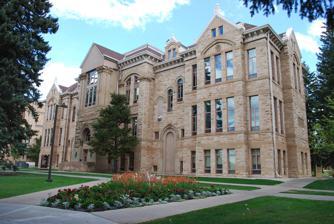
Building: Old Main (University of Wyoming)
Country: United States of America
Year built: 1896
United States historic place Old Main U.S. National Register of Historic Places View from southwest of Old Main in 2012 Laramie Show map of the United States Laramie Show map of Wyoming Location Ninth St. and Ivinson Ave., University of Wyoming Laramie, Wyoming Coordinates 41°18′44″N 105°35′2″W / 41.31222°N 105.58389°W / 41.31222; -105.58389 Built 1886 ; 139 years ago ( 1886 ) Built by Cook & Callahan Architect Frederick Albert Hale Architectural style Romanesque Revival NRHP reference No. 86001536 Added to NRHP July 11, 1986 Old Main , built 139 years ago in 1886 in Laramie, Wyoming , was the first building on the University of Wyoming campus and continues as its oldest. At an approximate elevation of 7,180 feet (2,190 m) above sea level , it currently houses university administration. History Old Main was built as a result of the University Bill, passed by the government of the Territory of Wyoming . In a compromise among territorial legislators, Laramie was given the university, Cheyenne was given the capitol , and Evanston was given $10,000 to build an insane asylum . All three were fast-growing cities near Wyoming's southern border and connected by the Union Pacific Railroad . Territorial Governor Francis E. Warren appointed three Laramie residents to a building commission (J.W. Donnellan, LeRoy Grant and Robert Marsh) and allocated $50,000 to build the first university building in the territory. The building commission contracted Frederick Hale to design and Cook and Callahan to construct the building. Architecture and construction Frederick Hale began his career as an architect in Denver around 1890.  After designing Old Main early in his career, Hale moved to Utah and became an important figure in Salt Lake City architecture. Hale designed the David Keith Mansion, the Downey House, the Haxton Place, and the Markland/Walker House, all built on Salt Lake City's historic Temple Street. He also built the A.O. Whitmore Electric Automobile Building in Salt Lake City. Hale designed Old Main in the Romanesque Revival style . Its heavy stone construction, axial nature, symmetry, arch, and rectangular footprint all reflect the Romanesque style.  Rough-cut sandstone, quarried from east of Laramie, is the primary stone used. The trim stone is Potsdam Sandstone, quarried from the Rawlins area. This smooth-textured stone contrasts with the native sandstone. As the first university building in the Wyoming Territory, Hale designed Old Main as an imposing structure. He included a central spire to serve both as a focal point for the structure and a signal of the building's importance. Old Main was built to reflect Wyoming rather than copying university structures of the Eastern United States. One can see the rough-textured body of the building representing the developing frontier, while the minimal usage of classical decoration might symbolize the emerging sophistication of the Wyoming population. The Masonic Order laid the cornerstone on September 27, 1886, construction finished on September 1, 1887. Classes began five days later, on September 6, 1887.  It was originally called the University Building, because it housed the entire university. It included classrooms, labs, administration, maintenance, an auditorium, and a library. A two-story, 500-seat auditorium on the second level quickly became an entertainment center for Laramie. Later changes Old Main in 1908 The central spire was removed in 1916 due to structural concerns, completely changing the character of the structure. This alteration resulted in a somewhat awkward central section, which is now hidden by two large spruce trees. After the campus expanded, the building was renamed the Language Building. The auditorium was reduced in size during a 1936 renovation and completely removed in 1949. This remodeling drastically changed the building's interior and did not match the original style. The auditorium was replaced by a large central staircase and two stories of office space still in use today. The 1949 remodeling also officially changed the buildings name to Old Main. The office of the president was remodeled at this time and remains much unchanged today. Originally the entrances to Old Main were elevated above ground level, so that visitors would ascend to the first floor before entering the building. They were modified in 1949 so that visitors now enter down to the basement level. An elevator was added to the building in 2002. Context Two Wyoming structures contemporary to Old Main are the Union Pacific Train Depot (1886) and State Capitol building (begun in 1887), both in Cheyenne.  At the time of construction, Old Main would have had a similar level of importance to the Wyoming Territory as the other two structures. Together, these three structures show that the 1880s were a time of excitement, growth, and change in Wyoming. Shortly after the construction of Old Main, the state of Wyoming joined the United States in 1890. Influence Old Main had a significant impact on the direction of architecture on the University of Wyoming's campus. This influence on later campus construction is visible through the similar use of native stone on most buildings and the similar three portal design used on structures such as Half Acre Gymnasium. University building construction today uses modern techniques and materials, such as steel, but still incorporate a rough-cut sandstone façade, resulting in a uniform architectural style throughout the campus. References